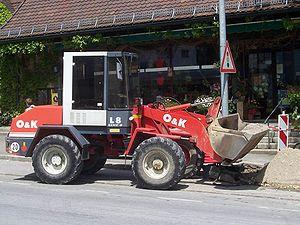
Orenstein & Koppel est une entreprise d'ingénierie allemande créée le 1ᵉʳ avril 1876 par Benno Orenstein et Arthur Koppel. À l'origine, il s'agit d'une entreprise de génie minier qui produit du matériel ferroviaire à voie étroite. Au début du XXᵉ siècle, elle produit également des engins de travaux publics, notamment des excavateurs à godet.